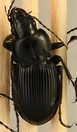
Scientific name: Cyclotrachelus torvus
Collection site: Northern Great Plains Research Laboratory NEON (NOGP), plot NOGP_007